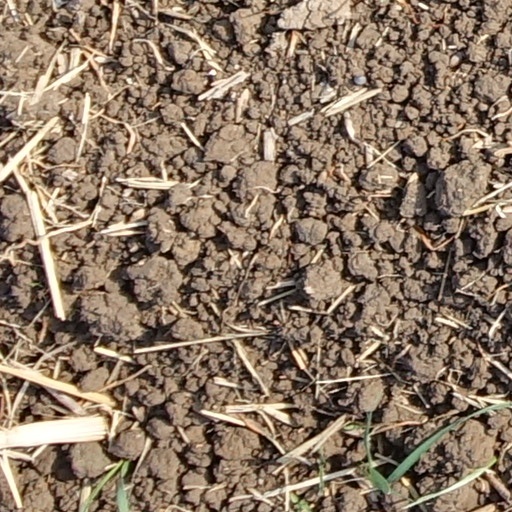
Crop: wheat